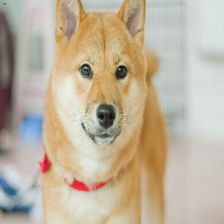
Species: dog
Breed: shiba inu